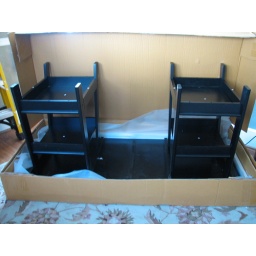
desk in a box